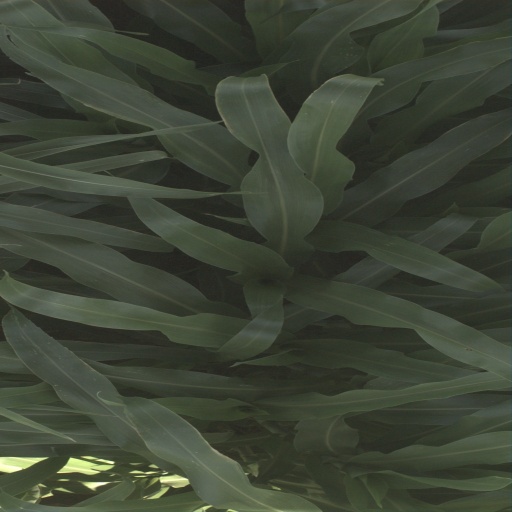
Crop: sorghum